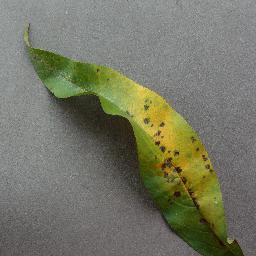
Label: Peach___Bacterial_spot